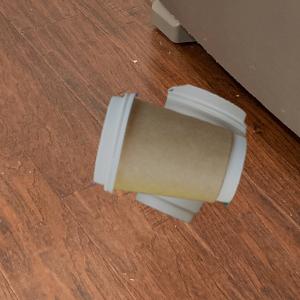
Label: cups